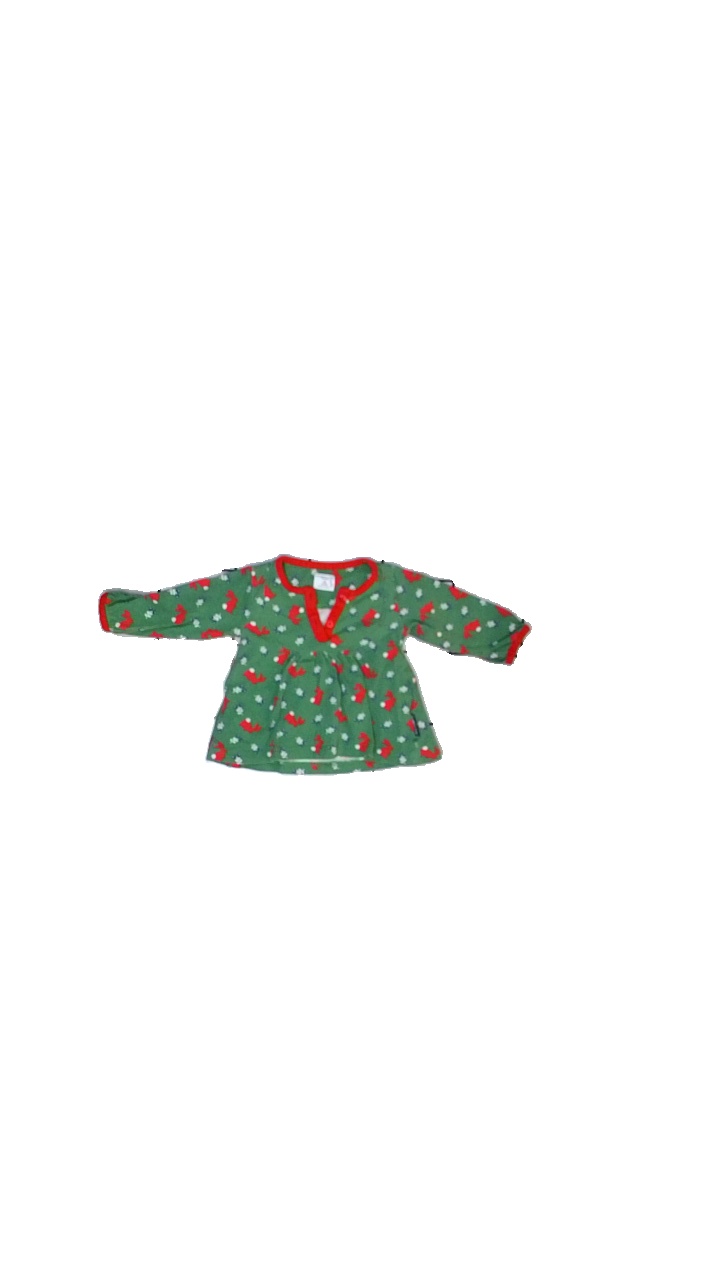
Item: Dress (Children)
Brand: Polarn Och Pyret
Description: klänning med tryck
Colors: Green, Red, White, Blue, Multicolor
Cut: C-collar
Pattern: Logo print
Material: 95% bomull 5% elastan
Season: All
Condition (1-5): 2
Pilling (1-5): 2
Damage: urtvättad
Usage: Reuse
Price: <50